Mohamed Kherrazi

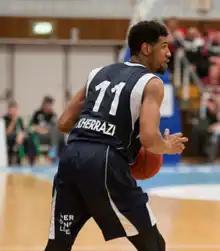
Kherrazi playing for ZZ Leiden in 2016

Mohamed Kherrazi (born 29 June 1990) is a Dutch-Moroccan former basketball player. During his career, he was a member of the Netherlands national team. Kherrazi is a three-time DBL Defensive Player of the Year winner, a record.